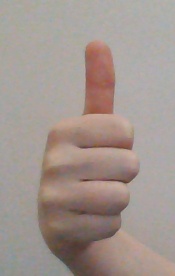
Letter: aleff